Akin Gump Strauss Hauer & Feld

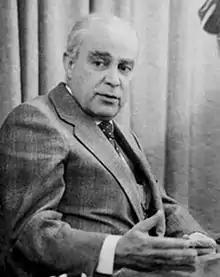
Robert Schwarz Strauss, the firm's founder

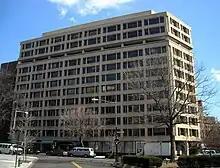
The firm's former office in Washington, D.C.

The firm was founded in Dallas, Texas, in 1945 by Robert Strauss and Richard Gump. It maintains a large presence in Texas with five offices in the state.